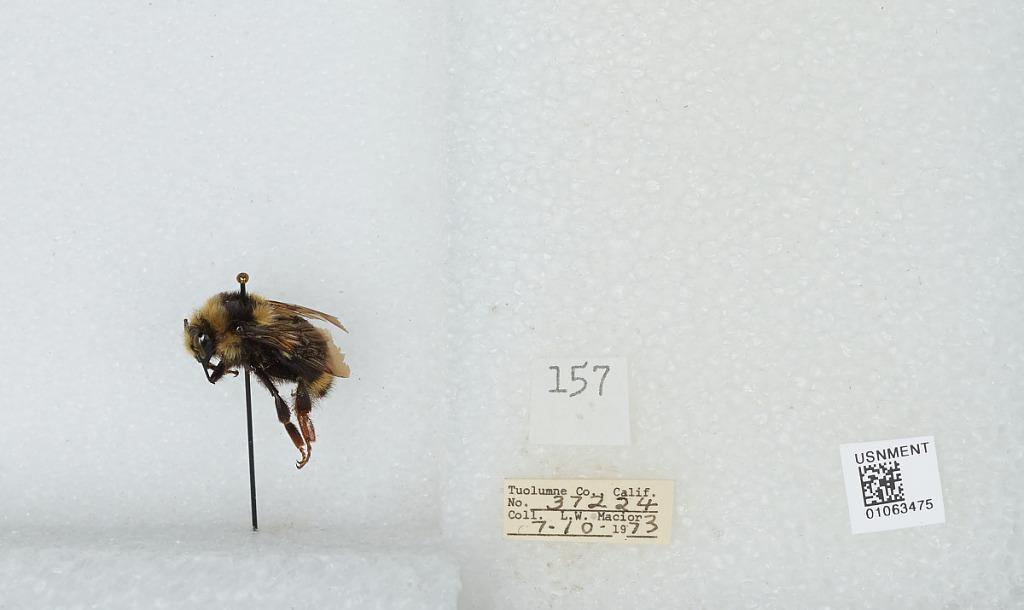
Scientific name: Bombus bifarius nearcticus
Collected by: L. Macior
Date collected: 1973-7-10
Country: United States
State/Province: California
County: Tuolumne
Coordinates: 38.02, -119.93